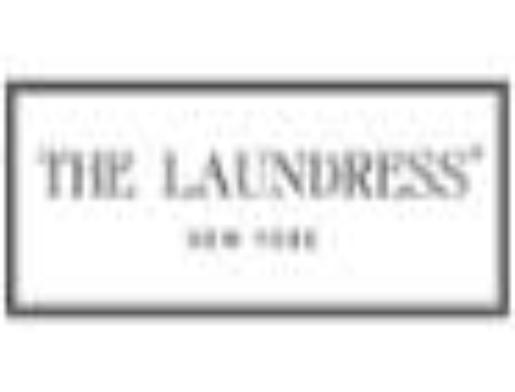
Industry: Necessities